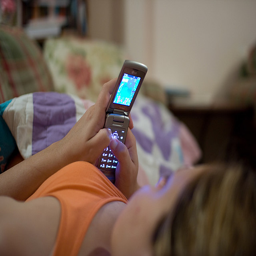
A girl who is looking at her cell phone.
a person lays down while using a cell phone
A woman is playing tetris on a flip phone.
A woman laying in bed holding a cell phone.
A woman lying down while texting on a cell phone.